List of Victory Day Parades in Minsk

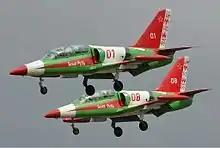
The Belaya Rus demonstration team during the parade.

The 2005 Victory Day Parade celebrated the diamond jubilee of the end of the war. The parade was attended by President Alexander Lukashenko as the head of state. More than 2,500 troops representing all branches of the military and the uniformed services, as well as more than 200 pieces of military equipment participated. It was the first to be held on Victors Avenue. On 26 April, by order of Defence Minister Leonid Maltsev, the procedure for the preparation and conduct of demonstration flights was established. That same day, the flight crews and technical personnel of air bases participating in the flypast rehearsed near the 50th Mixed Air Base in the village of Machulishchi near Minsk. General rehearsals were held between 6–7 May.